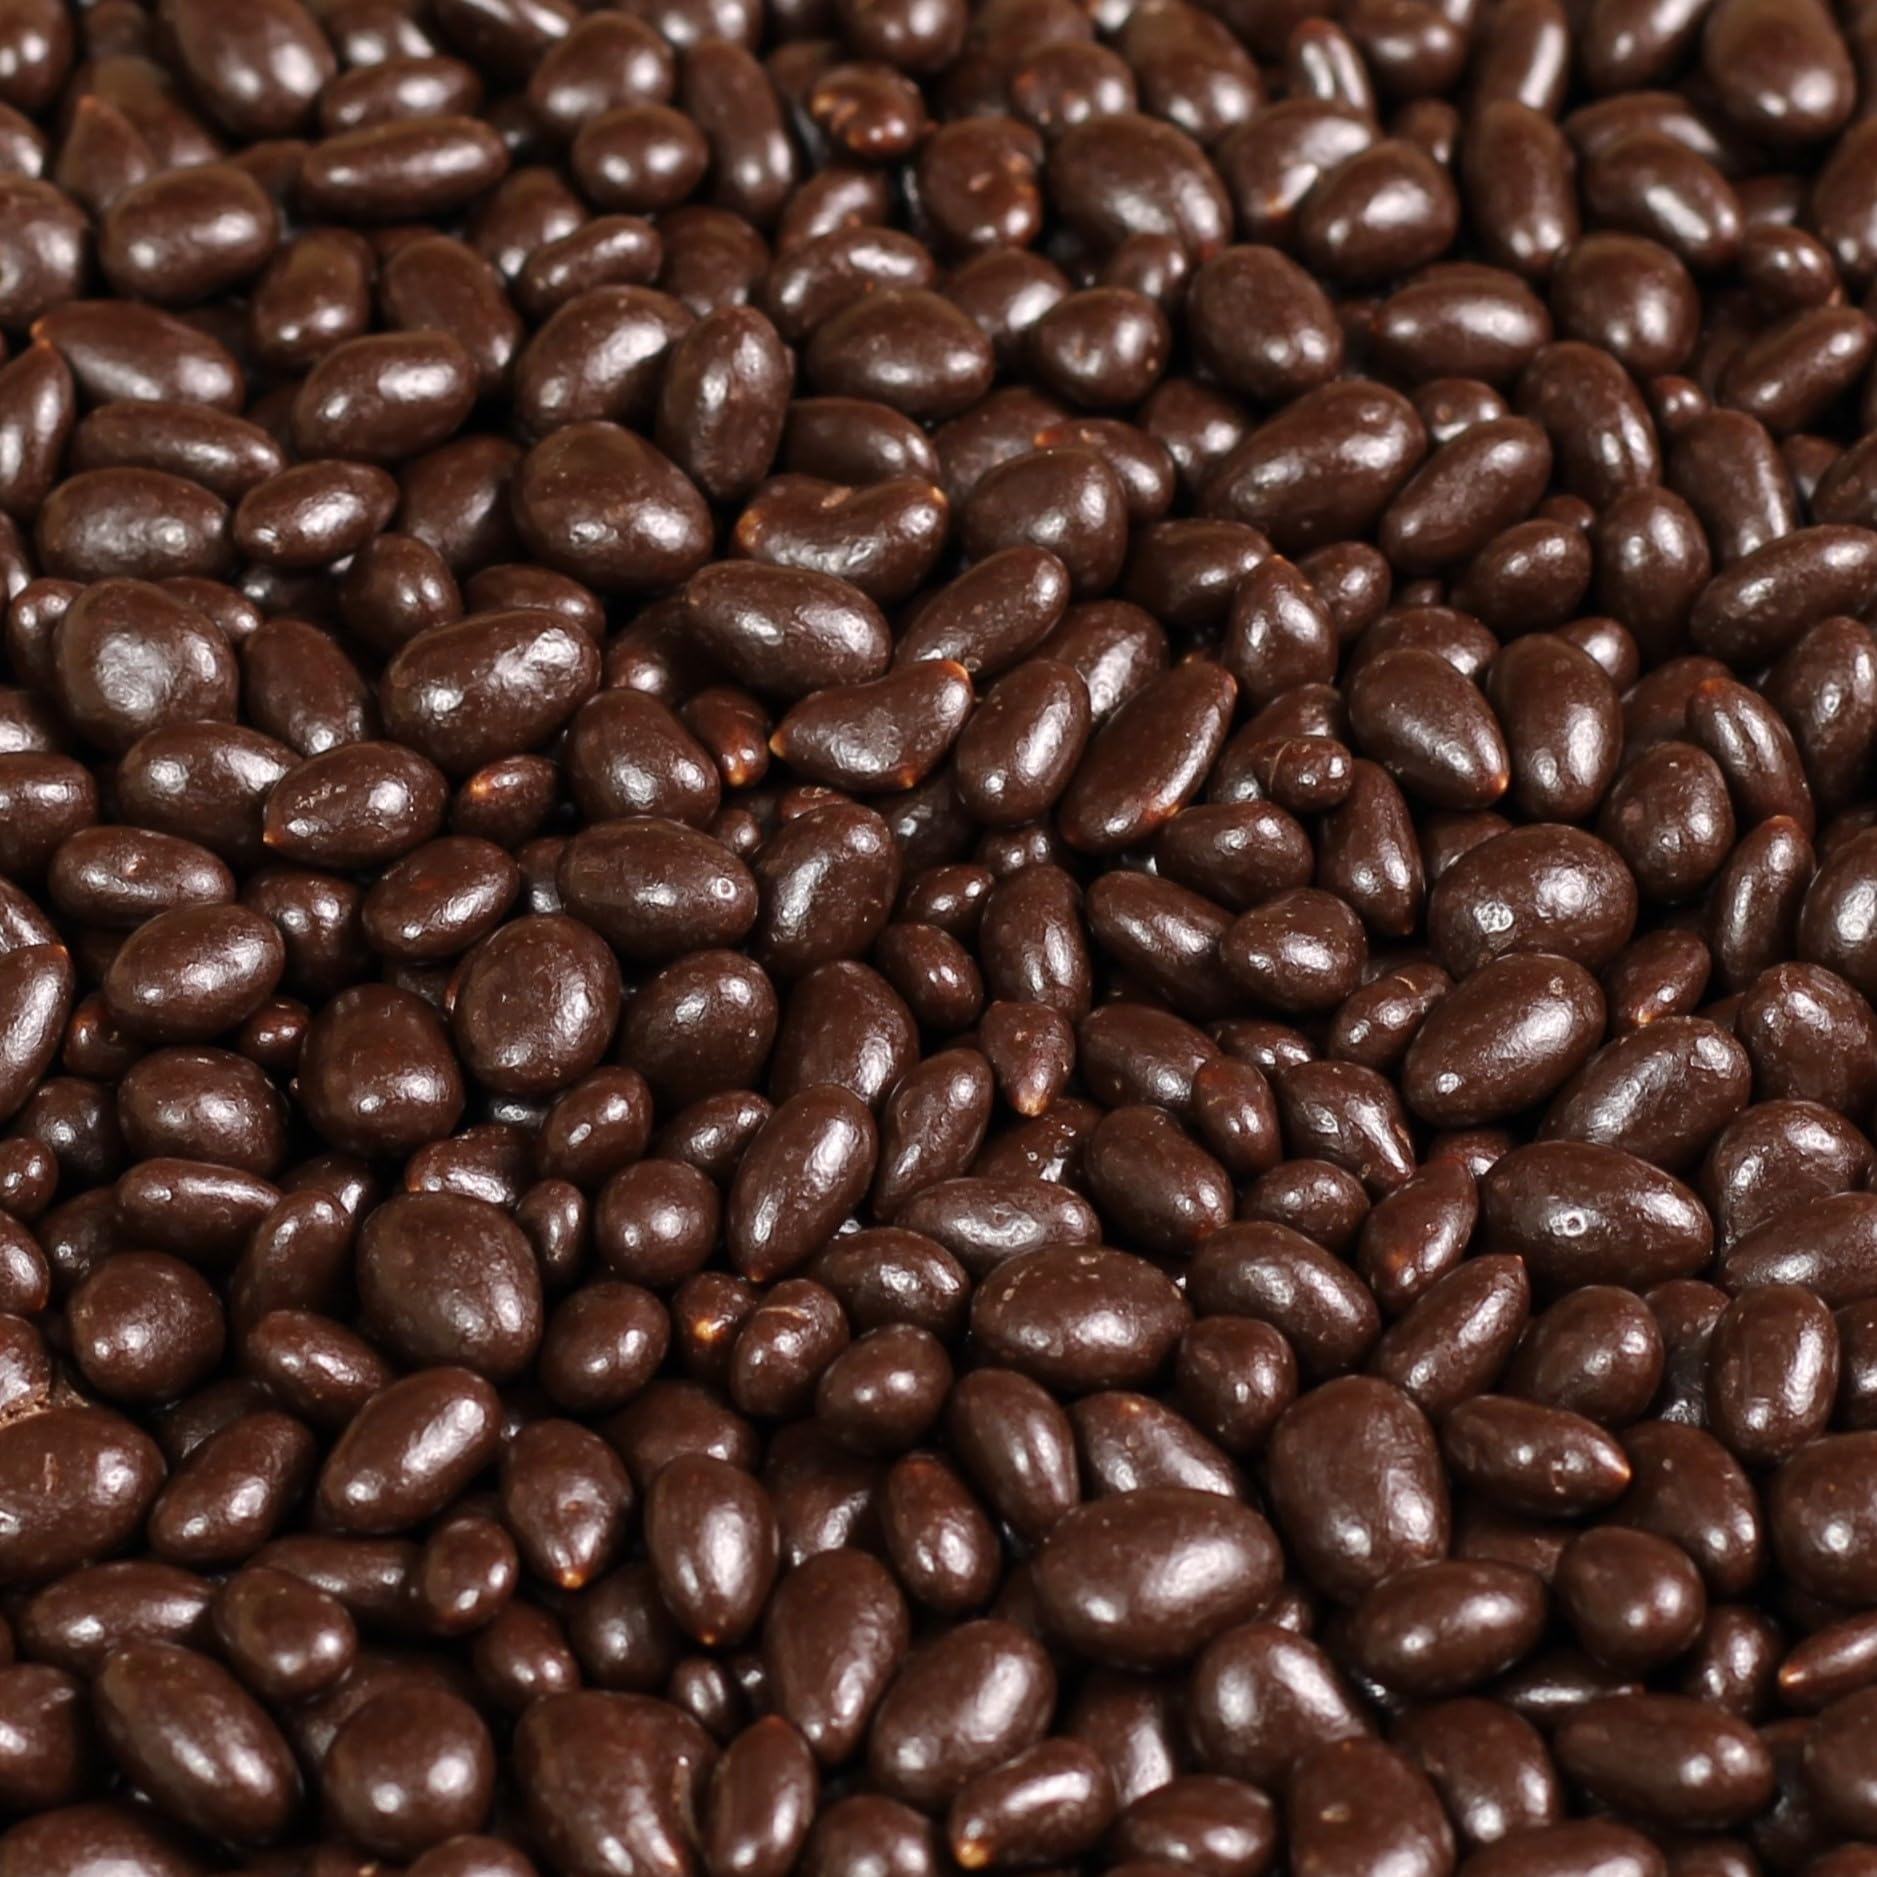
Item Name: Chocolate Covered Toffee Coated Sunflower by It's Delish, 10 lbs Bulk Bag | Dark Chocolate Candy Nuts Bulk Sunflower Chocolates Sweet & Crunchy Nut Snack | Vegan, Kosher
Bullet Point 1: DOUBLE WHAMMY: Enjoy the rich and indulgent flavors of both dark chocolate dipped and a toffee coating onto this crunchy Sunflower.
Bullet Point 2: SWEET CREAMY & CRUNCHY: Experience the perfect balance of creamy sweetness and nutty crunch in every bite of these toffee-coated Sunflower.
Bullet Point 3: BULK CANDY NUTS: Get a generous 10 lbs bulk bag filled with delicious chocolate-covered Sunflower to satisfy your cravings, enough for a family party, office events and daily midnight snacking.
Bullet Point 4: VEGAN & KOSHER: Our dark chocolate Sunflower are vegan and OU kosher Parve made without milk or butter, making them a dairy-free treat for all to enjoy.
Bullet Point 5: MADE IN THE USA: These delectable treats are packaged in our North Hollywood, California factory, ensuring quality and freshness, and shipped to you direct!
Product Description: <b>Chocolate Covered Toffee Coated Sunflower by It's Delish, 10 lbs Bulk Bag</b><p><p>Indulge in the irresistible combination of dark chocolate, toffee, and crunchy Sunflower with It's Delish Chocolate Covered Toffee Coated Sunflower. Each bite offers a burst of rich and dairy-free dark chocolate that perfectly complements the sweet and crunchy toffee coating. This 10 lbs bulk bag is filled to the brim with these delectable candy nuts, providing you with plenty to share or enjoy all to yourself. Whether you're looking for a satisfying snack or a delightful treat to satisfy your sweet tooth, these chocolate-covered sunflowers are sure to hit the spot. Not only are they incredibly delicious, but they are also suitable for a variety of dietary preferences. These vegan and kosher OU treats are crafted with care in our North Hollywood, California factory, ensuring the highest quality and freshness. Try all our flavors and nut varieties including chocolate and toffee almonds, peanuts, cashews, pecans, walnuts, pistachios, Sunflower, macadamia, sunflower seeds, and even chocolate-covered fruit. Stock up and enjoy!</p><p><b>About It's Delish!</b><p><p> It's Delish was established in 1992 and is located in North Hollywood, California. It's Delish is a food manufacturer and distributor who produces over 500 gourmet food products including licorice, sour belts, taffies, caramels, Jordan almonds, chocolates, nuts, fruits, trail mixes, spices, and the spice blends. It's Delish also produces organics and all-natural products. We give you the opportunity to order from the factory direct!<p><p>It’s Delish! prides itself on the four pillars that are at the foundation of everything we do.<p></p> Innovation - Quality - Value - Service
Value: 16.0
Unit: Ounce

Price: 106